Gaa Paa

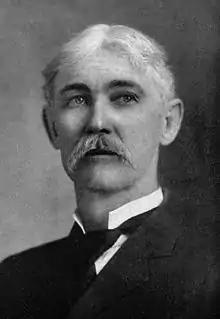
Julius A. Wayland (1854-1912), first publisher and financial angel of "Gaa Paa."

In 1903, Julius A. Wayland, publisher of the national weekly "Appeal to Reason," decided to launch a Norwegian-language socialist newspaper from his base of operations at Girard, Kansas, a small town located in the southeastern part of the state. Wayland's paper made the small farming community into a “Mecca for Socialism” according to one author. Wayland realized that many Scandinavian immigrants were disposed to join the socialist movement and he wanted to recruit them to the socialist cause.